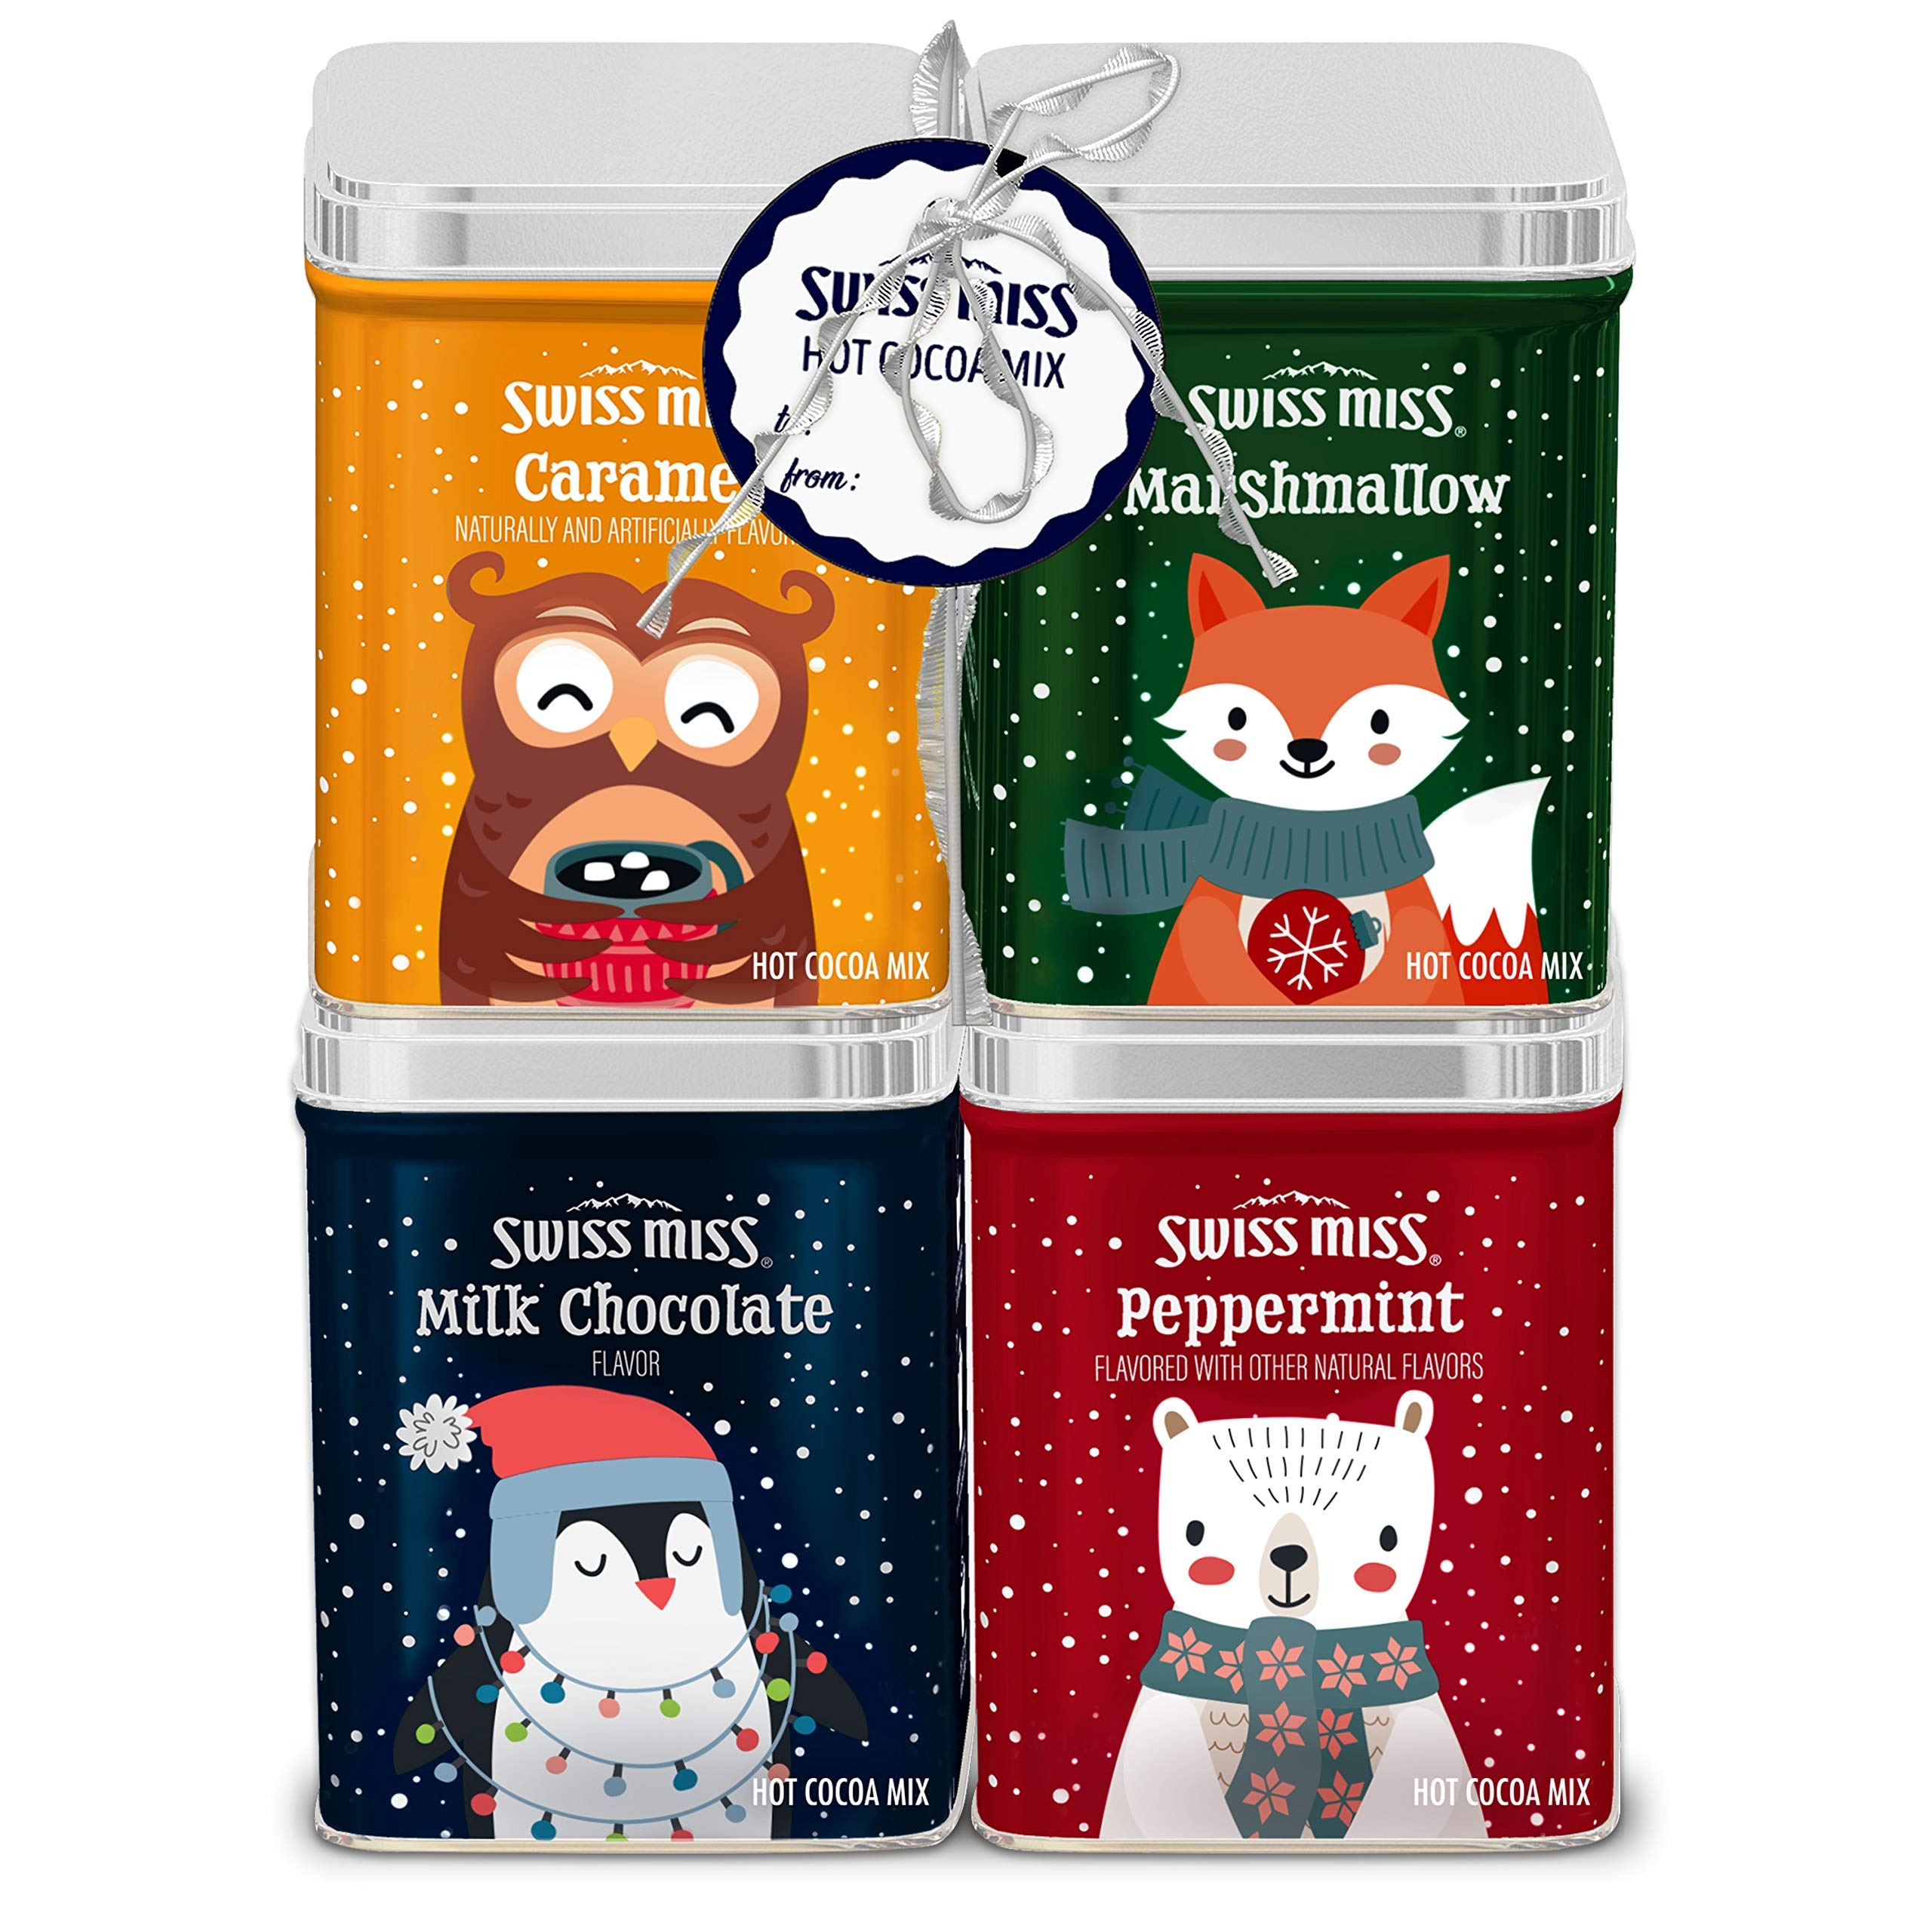
Item Name: Swiss Miss Hot Cocoa Gift Tin, Assorted Flavors and Designs, 5.52 oz.
Bullet Point 1: Give them the gift of creamy deliciousness with this Hot cocoa mix
Bullet Point 2: Made with premium imported cocoa and real nonfat milk; contains no artificial sweeteners or preservatives
Bullet Point 3: Celebrate the season with the smooth, warm taste of Swiss Miss Hot Cocoa
Bullet Point 4: The perfect gift for the cocoa connoisseur on your list
Bullet Point 5: Contains one 5.52-Ounce tin set; Each set contains four tins with four packets of hot cocoa mix in each tin; flavor will be chocolate, marshmallow, peppermint and caramel
Value: 5.52
Unit: Ounce

Price: 23